List of United States Marine Corps lieutenant generals on active duty before 1960

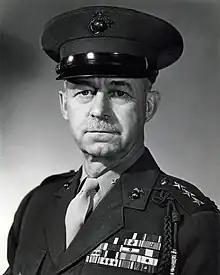
Merwin H. Silverthorn

In January 1942, following the United States entry into World War II, Congress increased the commandant's rank to lieutenant general, making Thomas Holcomb the first three-star Marine to serve on active duty. Holcomb's superior, chief of naval operations Ernest J. King, opposed promoting more Marines to that rank, but King relented after Alexander A. Vandegrift, recently awarded the Medal of Honor for the Battle of Guadalcanal, was assigned to command the first Marine amphibious corps and slated to succeed Holcomb as commandant. Vandegrift was appointed temporary lieutenant general in July 1943, under a 1941 law that anticipated the wartime expansion of the Marine Corps by authorizing an unlimited number of temporary general officers for the duration of the national emergency.